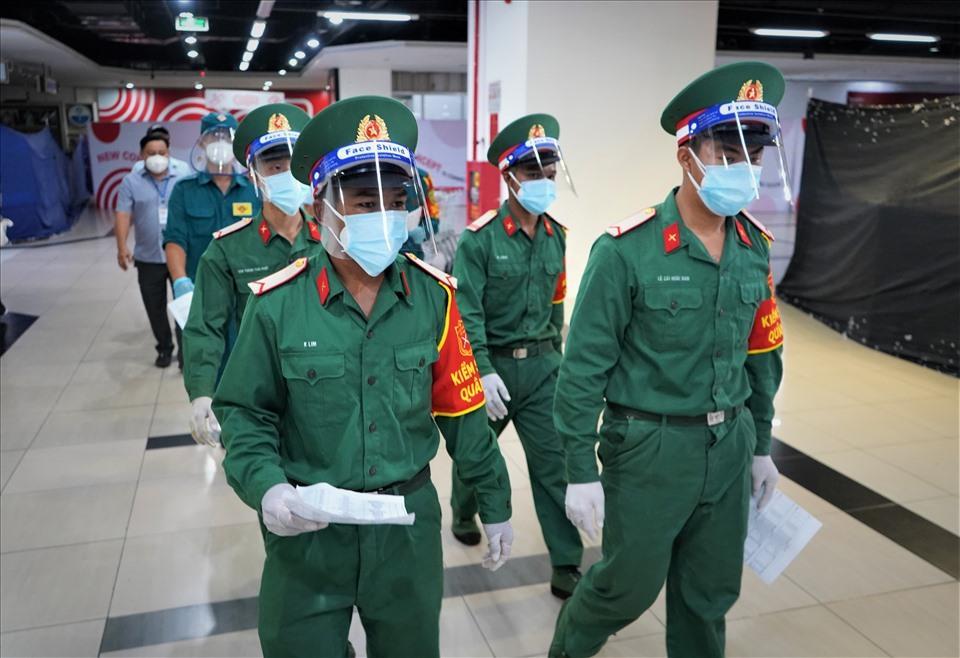
có nhiều người xuất hiện ở trong bức ảnh này